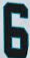
Number: 6